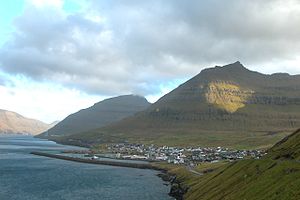
Leirvík / Galleri
Leirvík er en by med 898 indb. på østkysten af den næststørste ø Eysturoy på Færøerne. Leirvík havde indtil april 2006 færgeforbindelse til Klaksvík. Den 29. april 2006 blev den 6,2 kilometer lange Nordoytunnelen til Klaksvík indviet.